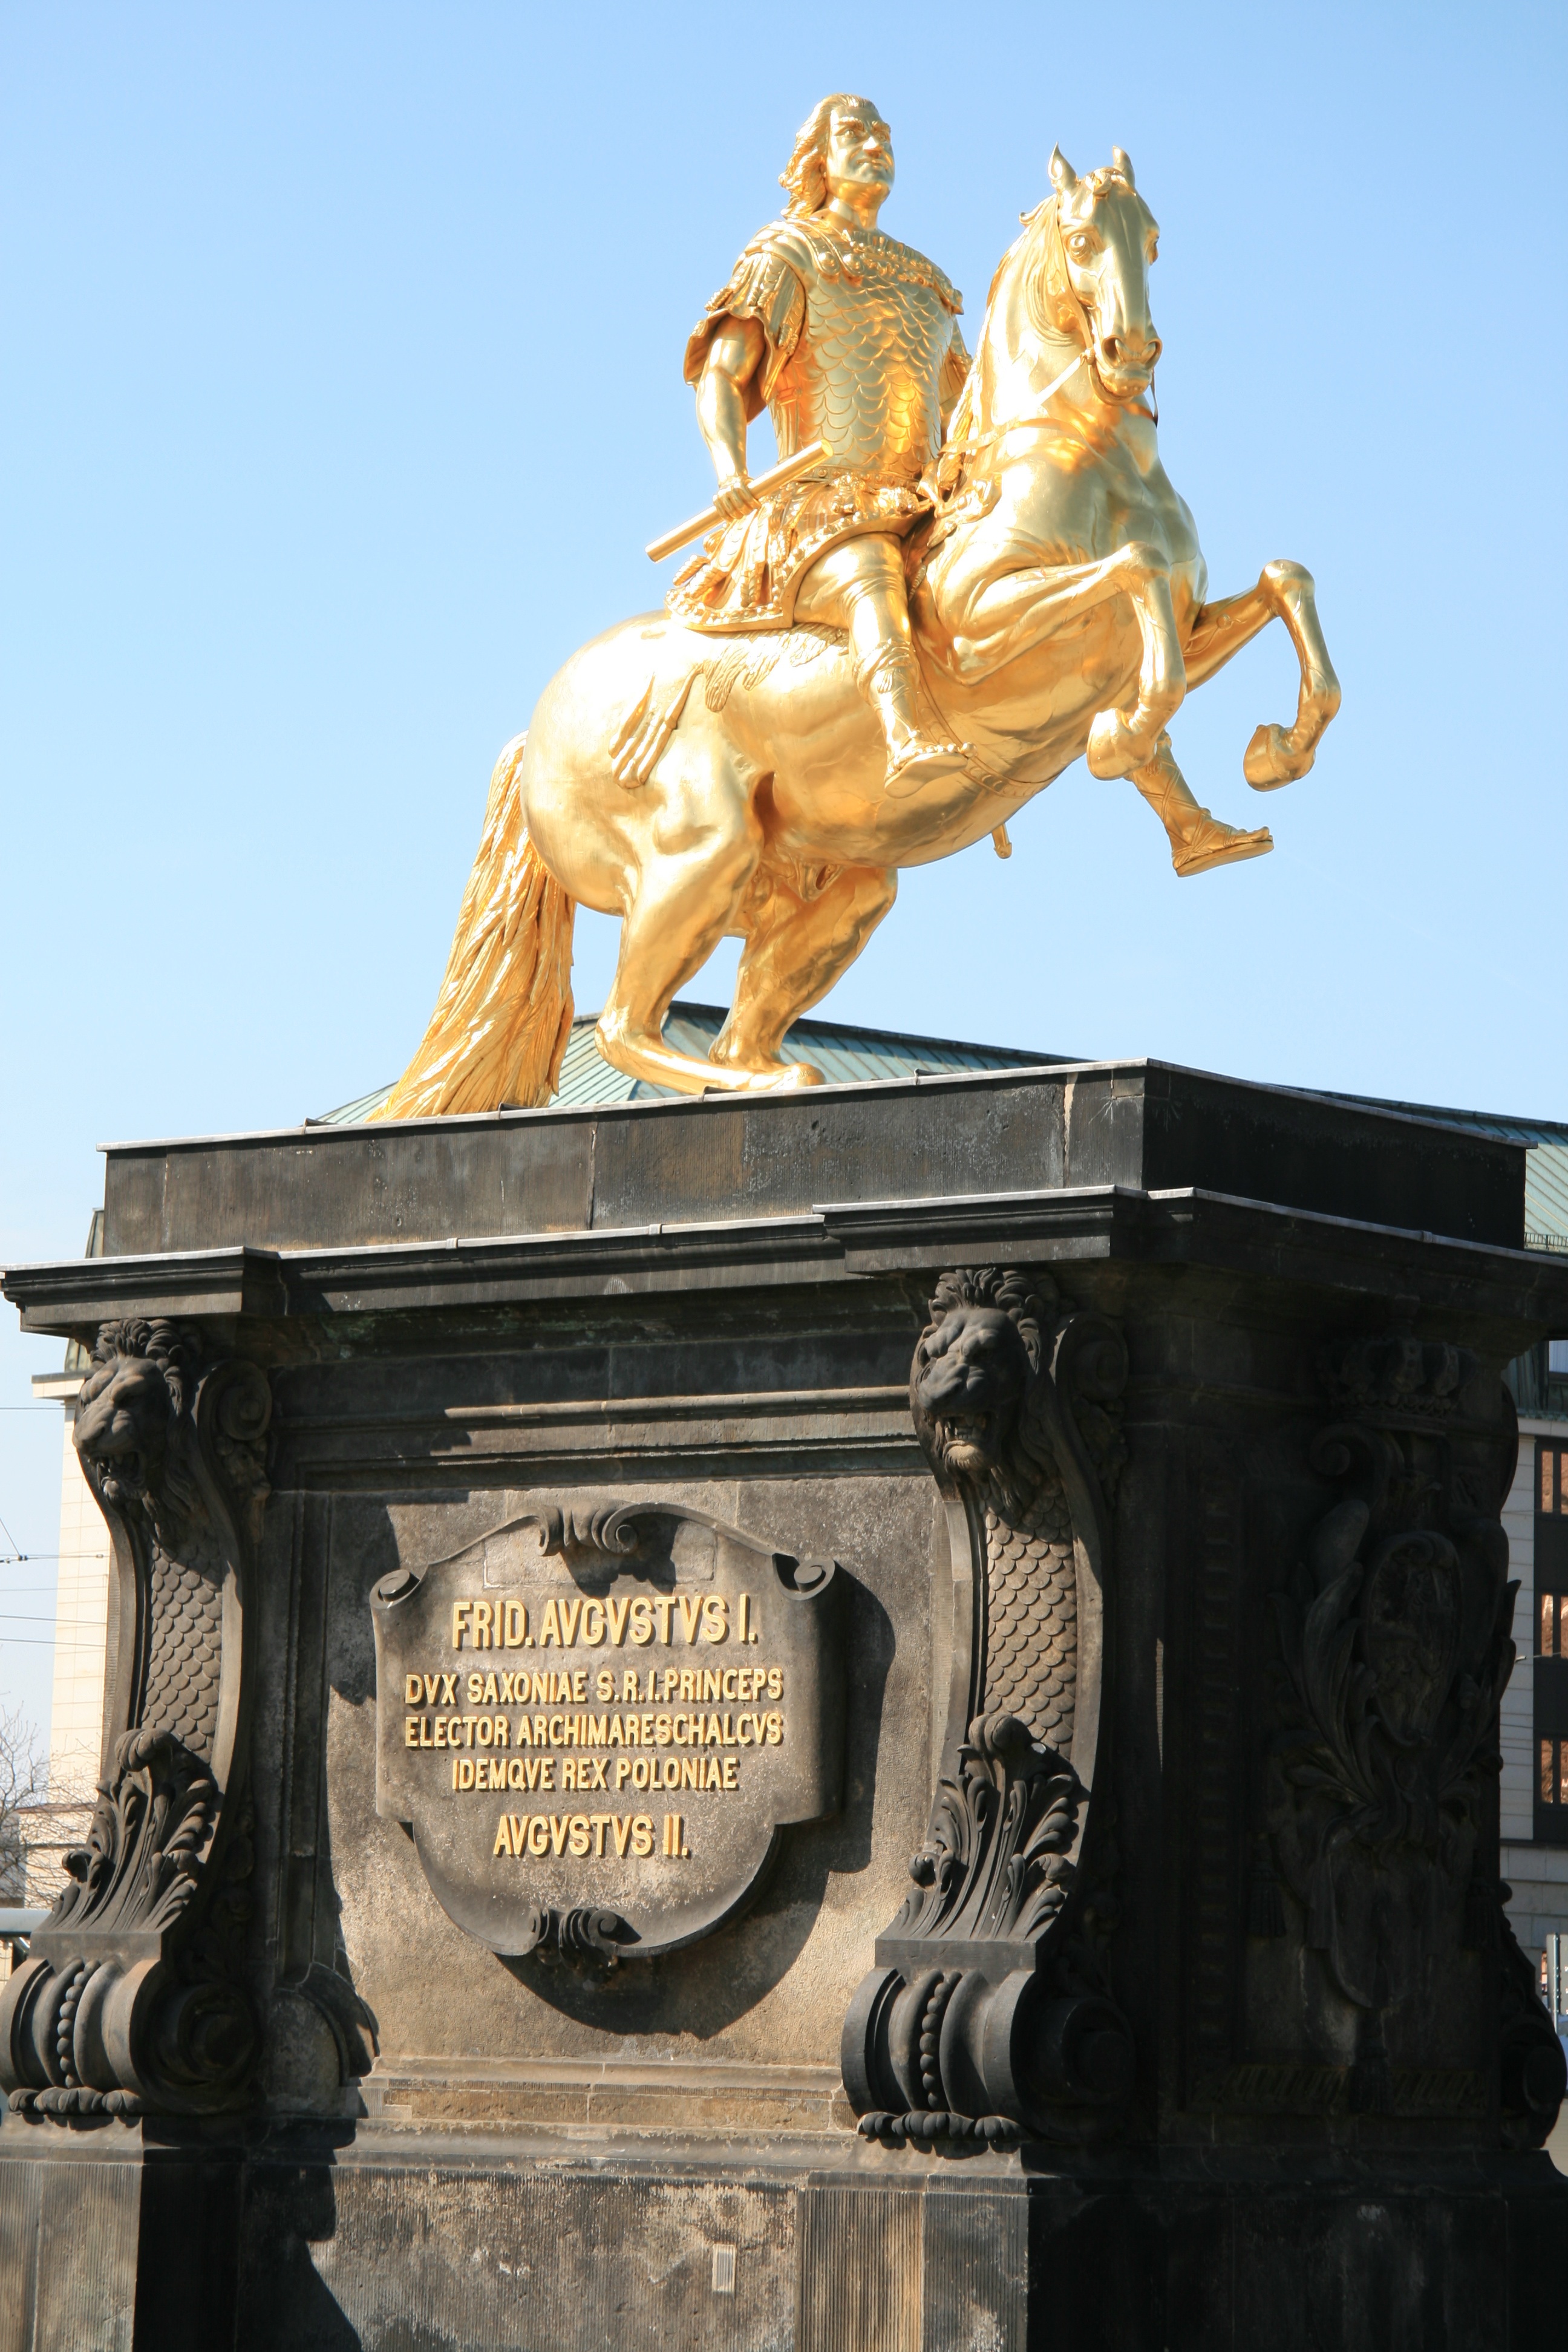
monument, statue, sculpture, art, temple, carving, dresden, golden rider, august the strong, ancient history